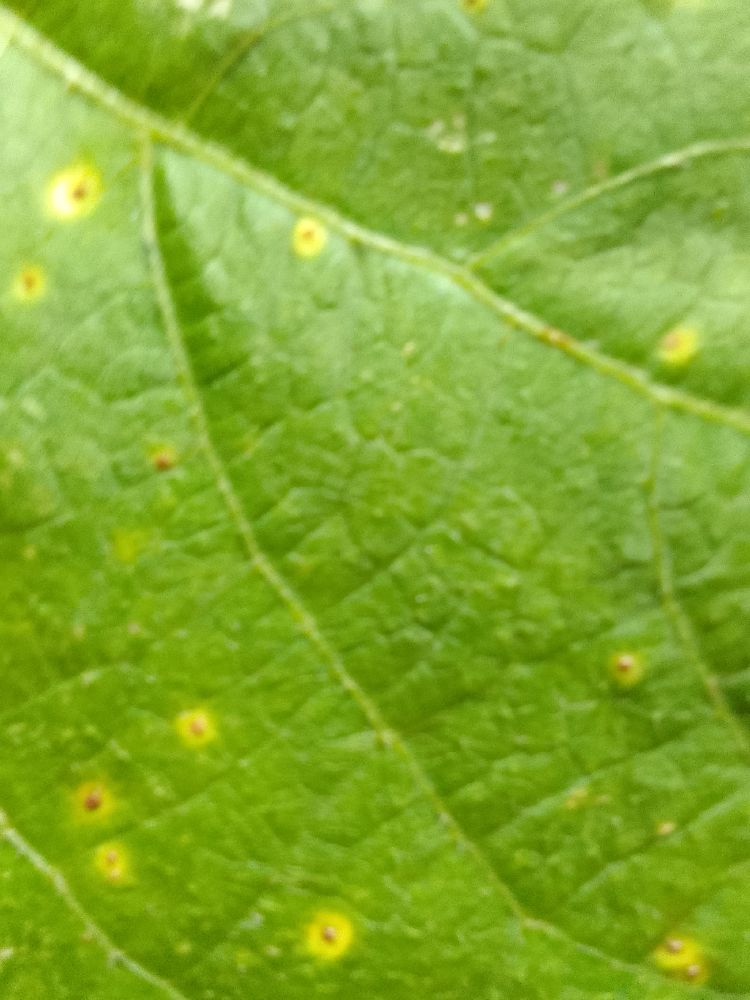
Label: rust